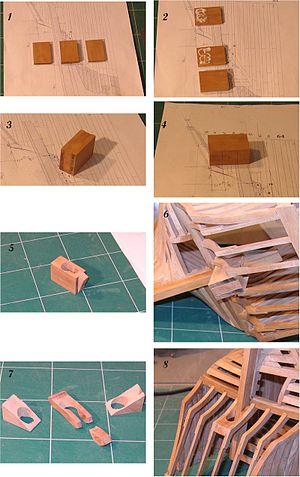
Le modélisme naval est une activité de loisir, qui consiste à construire un modèle à échelle réduite des navires anciens en bois, principalement de l'époque du XVIIᵉ et du XVIIIᵉ siècle, à partir de monographies.